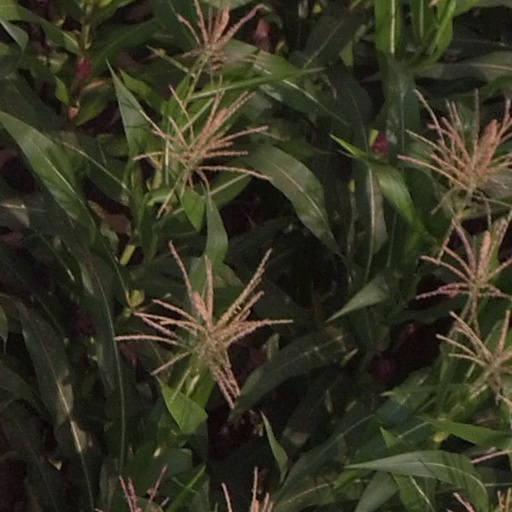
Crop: maize; corn